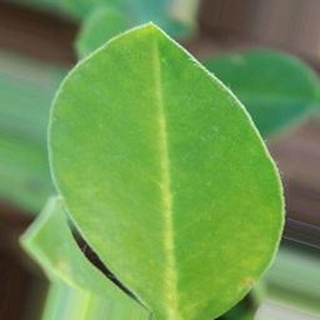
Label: healthy_groundnut